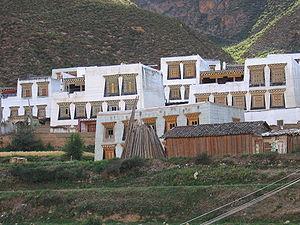
Le xian de Xiangcheng est un district administratif de la province du Sichuan en Chine. Il est placé sous la juridiction de la préfecture autonome tibétaine de Garzê.